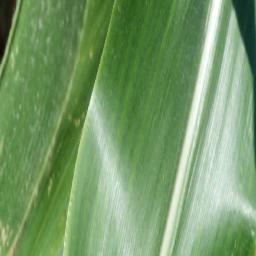
Label: Corn___healthy